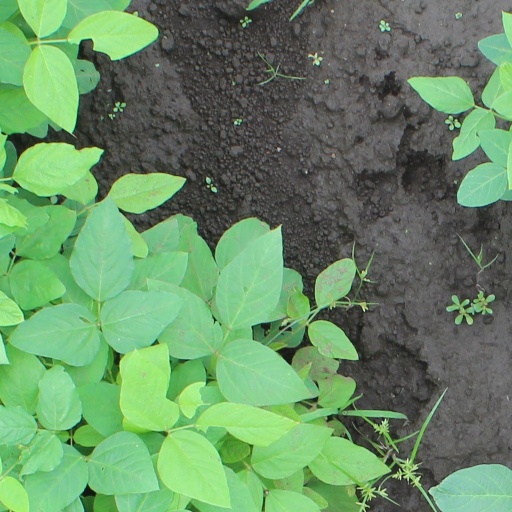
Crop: soybean